Seven Samurai

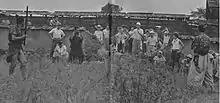
Akira Kurosawa directing Seiji Miyaguchi (far right side)

Long before it was released, the film had already become a topic of wide discussion. After three months of pre-production, it had 148 shooting days spread out over a year—four times the span covered in the original budget, which eventually came to almost half a million dollars. Toho Studios closed down production at least twice. Each time, Kurosawa calmly went fishing, reasoning that the studio had already heavily invested in the production and would allow him to complete the picture. The film's final battle scene, originally scheduled to be shot at the end of summer, was shot in February in near-freezing temperatures. Mifune later recalled that he had never been so cold in his life.